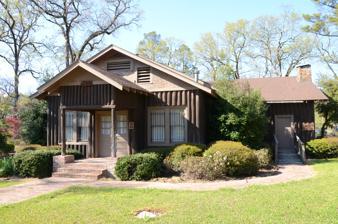
Building: American Legion Post No. 127 Building
Country: United States of America
Year built: 1934
United States historic place American Legion Post No. 127 Building U.S. National Register of Historic Places Location in Arkansas Show map of Arkansas Location in United States Show map of the United States Location Jct. of Cherry and Armstrong Sts., NE corner, Eudora, Arkansas Coordinates 33°6′37″N 91°15′50″W / 33.11028°N 91.26389°W / 33.11028; -91.26389 Area less than one acre Built 1934 Architect Works Progress Administration Architectural style Rustic NRHP reference No. 92001350 Added to NRHP October 8, 1992 The American Legion Post No. 127 Building is a historic meeting hall at the corner of Cherry and Armstrong Streets in Eudora, Arkansas .  The single story vertical log building was built in 1934 by the Works Progress Administration in Rustic architecture style.  The building has retained much of its interior and exterior finish. The building was listed on the National Register of Historic Places in 1992. Historical Plaque See also National Register of Historic Places listings in Chicot County, Arkansas References